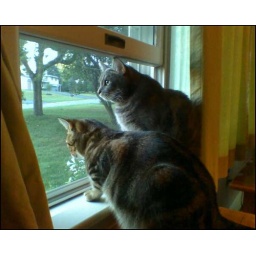
cats in window